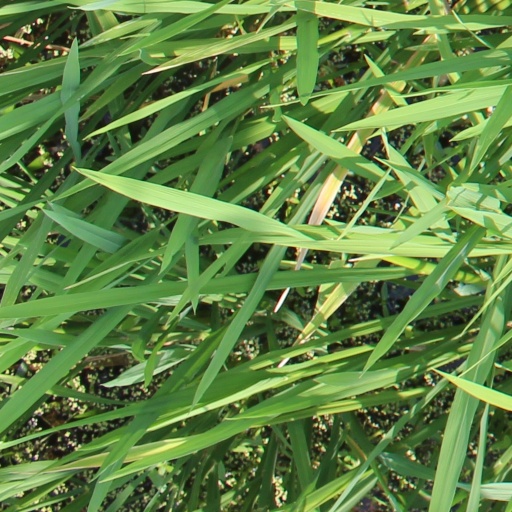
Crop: rice